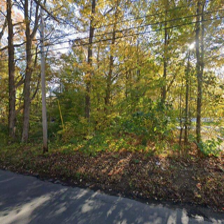
Label: streetView